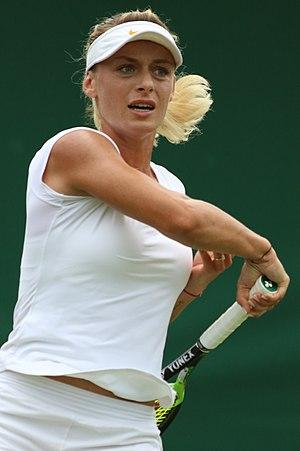
Ana Bogdan, née le 25 novembre 1992 à Sinaia, est une joueuse de tennis professionnelle roumaine.